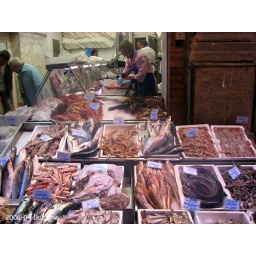
Bologna - open fish market stand in the market south of Piazza Maggiore